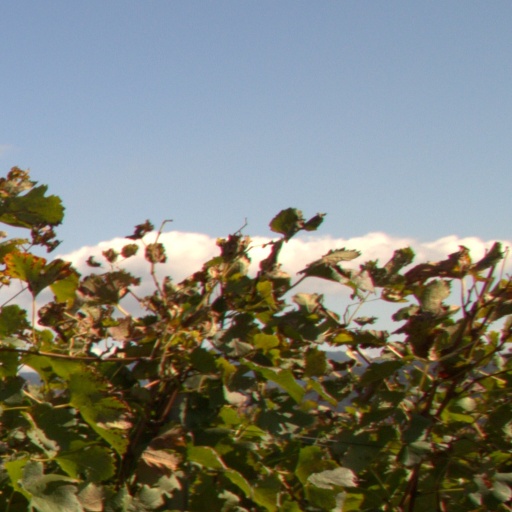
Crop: grape